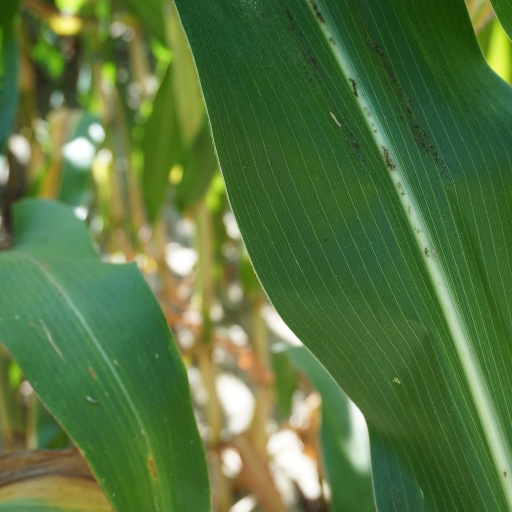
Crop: maize; corn